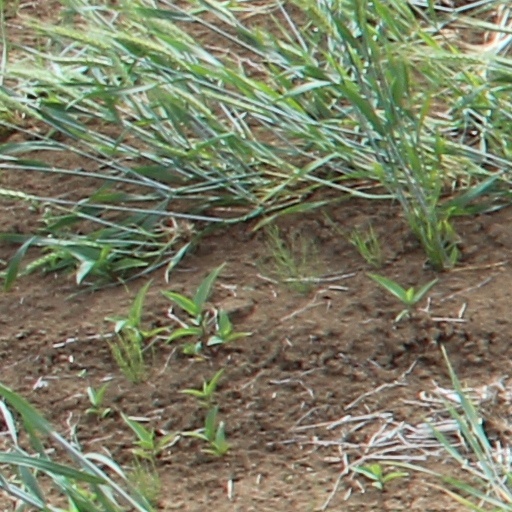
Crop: wheat